Geography of Hunan

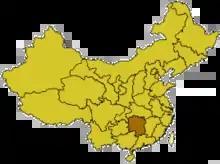
Location of Hunan province

Hunan is a landlocked province situated in the Central China and central portion of Yangtze River, Hunan spans from 108°47′ to 114°15′ longitude and 24°39′ to 30°8′. Hunan shares land borders with Jiangxi to the east, Guangdong and Guangxi to the south, Guizhou to the west, Chongqing to the northwest, and Hubei to the north. Hunan is from east to west, from south to north, with a land area of , making it the 10th largest province in China. Hunan is ringed on three sides by mountains and hills, it looks like a horseshoe. Of Hunan's total area, 51.2% consists of hilly area, 13.9% consists of basin, 13.1% consists of plain, 15.4% consists of hills, 6.4% consists of water.